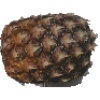
Label: Pineapple 1